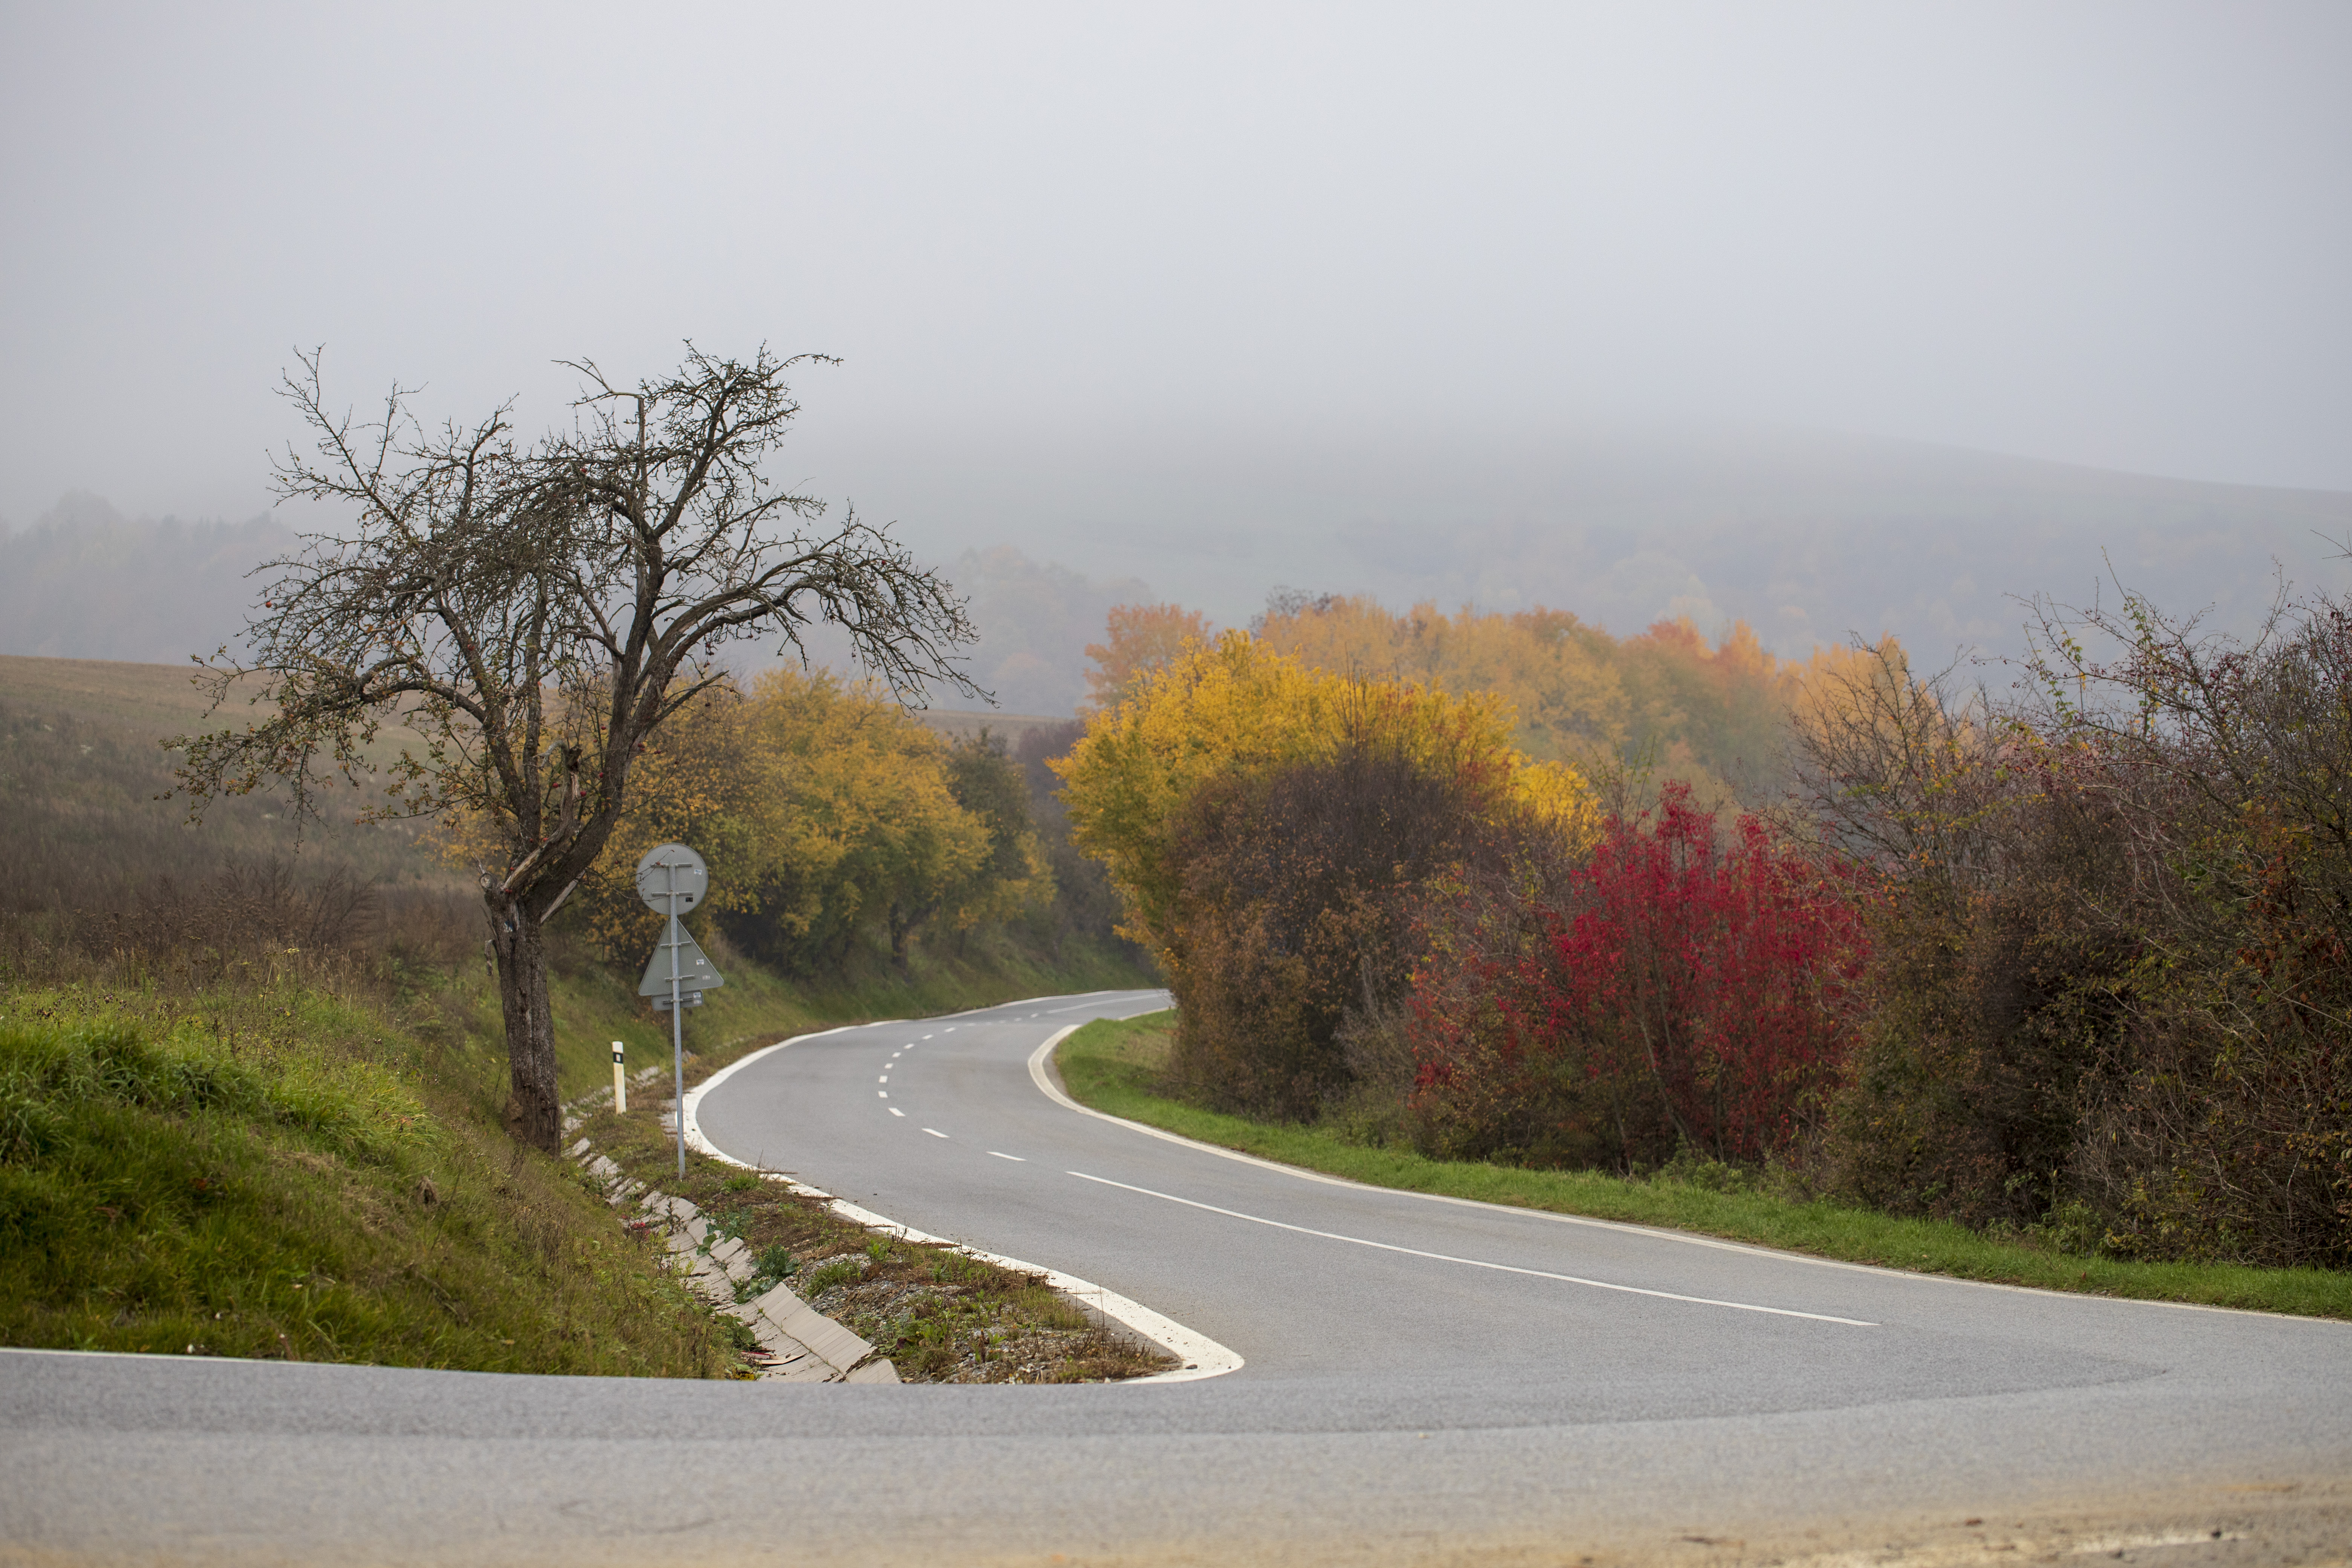
road, sky, plant, road surface, natural landscape, asphalt, tree, cloud, thoroughfare, plain, slope, grass, landscape, grassland, horizon, fog, tar, hill, highway, lane, field, spring, trail, mist, path, nonbuilding structure, prairie, mountain range, mountain, haze, dirt road, shoulder, freeway, road trip, chaparral, autumn, pasture, soil